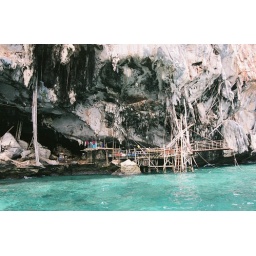
Locals live in cave and harvest bird spit (from building nests) as a aphrodisiac.